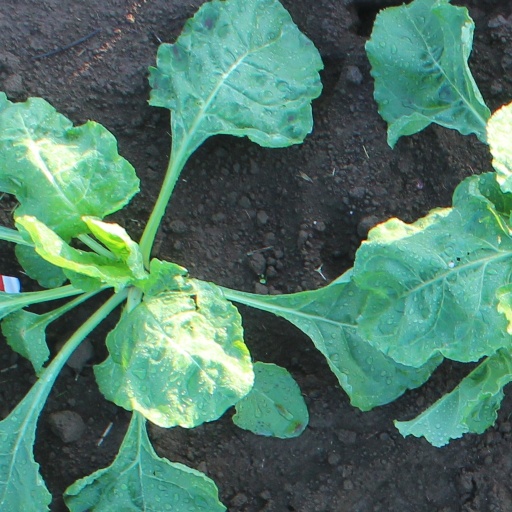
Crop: sugar beet